1988 Giro d'Italia

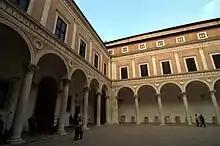
The courtyard of a stone building.

Twenty teams were invited by the race organizers to participate in the 1988 edition of the Giro d'Italia, twelve of which were based outside of Italy. Each team sent a squad of nine riders, which meant that the race started with a peloton of 180 cyclists. In total, 82 of the starters were foreign, while the remaining 98 were Italian. Aside from Italy, Switzerland (17), Spain (12), and the Netherlands (11) all had more than 10 riders.